John Elwyn

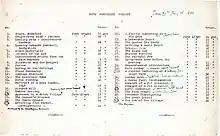
Catalogue and price list for Elwyn's first exhibition, held in 1949 at the Paul Alexander Gallery, London, jointly with Jack Wright. Hand written annotations denote works sold. (Transcription)

After a short time working as a graphic designer for the advertising agency J. Walter Thompson in London, Elwyn moved to Portsmouth, where he taught at the College of Art. In 1949 he began a series of paintings based upon childhood recollections of rural life in Cardiganshire in the 1920s – chapel-going, festivals and funerals.